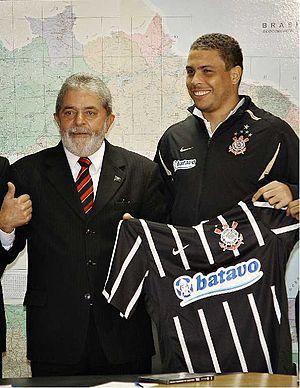
Ronaldo Luís Nazário de Lima, dit Ronaldo, né le 22 septembre 1976 à Bento Ribeiro, un quartier de Rio de Janeiro, est un footballeur international brésilien, qui évoluait au poste d'avant-centre.